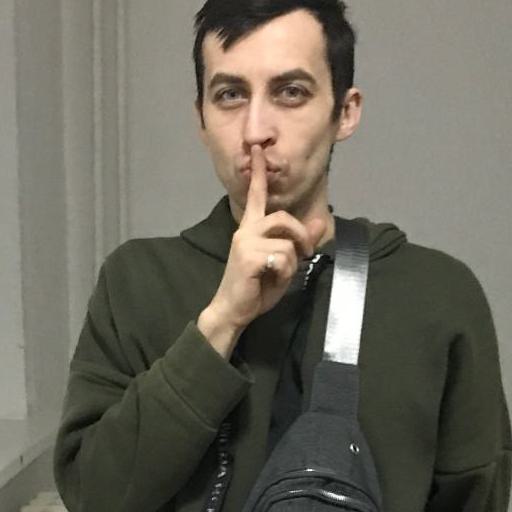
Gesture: mute